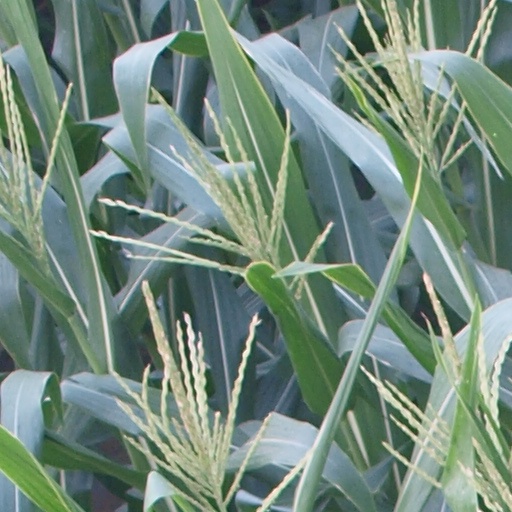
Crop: maize; corn